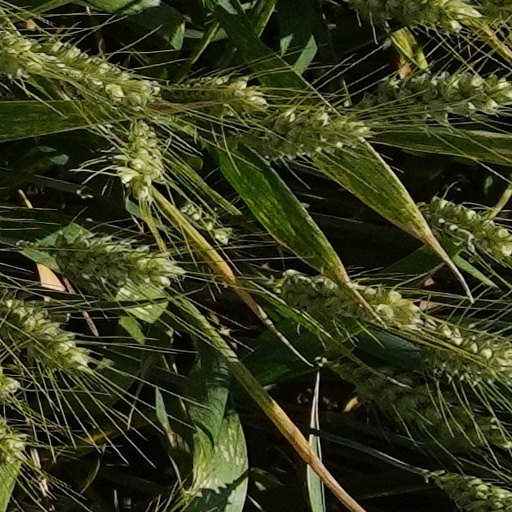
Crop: wheat